False discovery rate

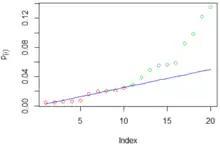
The Benjamini-Hochberg procedure applied to a set of m = 20 ascendingly ordered p-values, with a false discovery control level α = 0.05. The p-values of the rejected null hypothesis (i.e. declared discoveries) are colored in red. Note that there are rejected p-values which are above the rejection line (in blue) since all null hypothesis of p-values which are ranked before the p-value of the last intersection are rejected. The approximations MFDR = 0.02625 and AFDR = 0.00730, here.

The "Benjamini–Hochberg procedure" (BH step-up procedure) controls the FDR at level It works as follows: